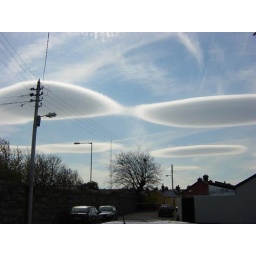
Not an alien invasion but lenticular clouds from the Wicklow mountains hovering over a Dublin suburb